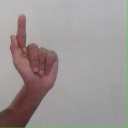
अक्षर: ळ